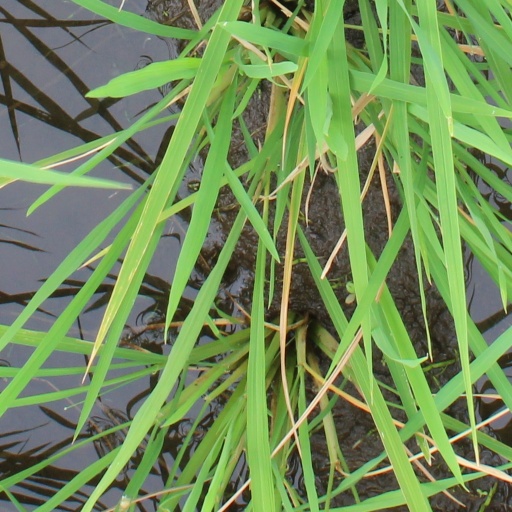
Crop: rice